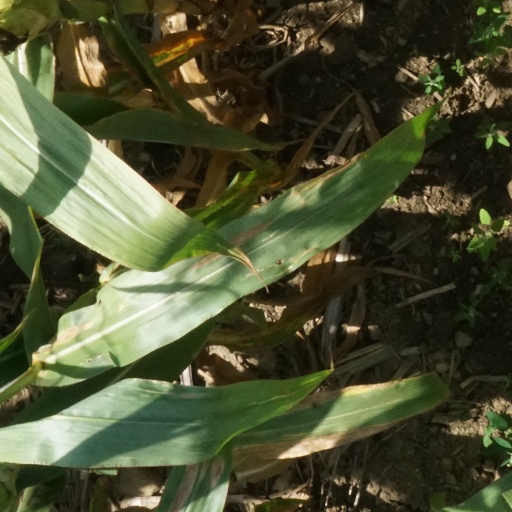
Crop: maize; corn